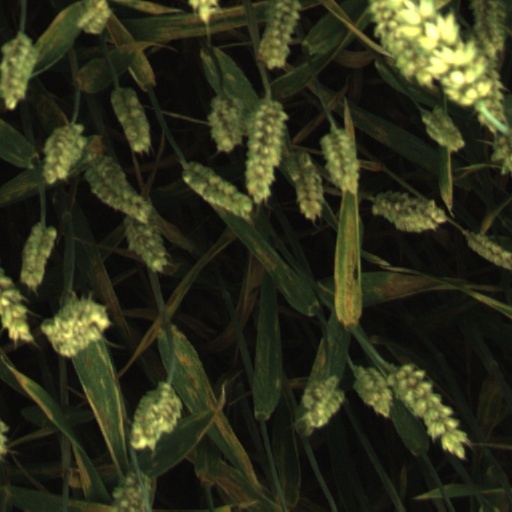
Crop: wheat